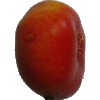
Label: Nectarine Flat 1